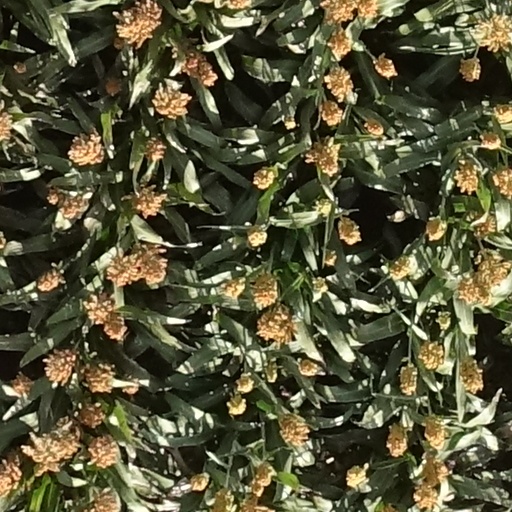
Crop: sorghum